Answer in natural language. How many DogBeds are visible in the scene? Choose between the following options: 2, 0, 1, 4 or 3
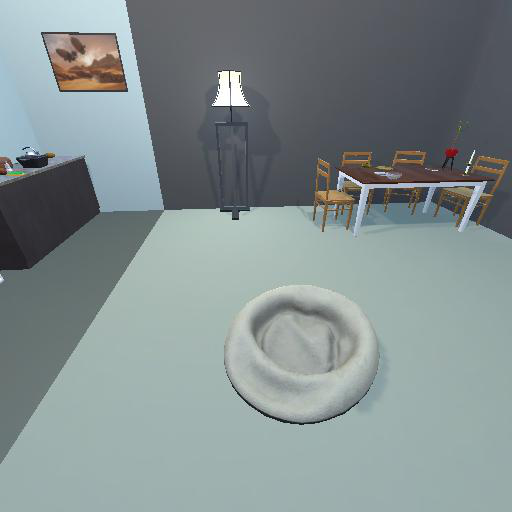
<answer>1</answer>